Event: Nepal Earthquake
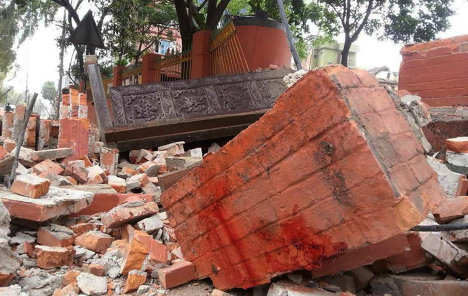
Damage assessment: damage